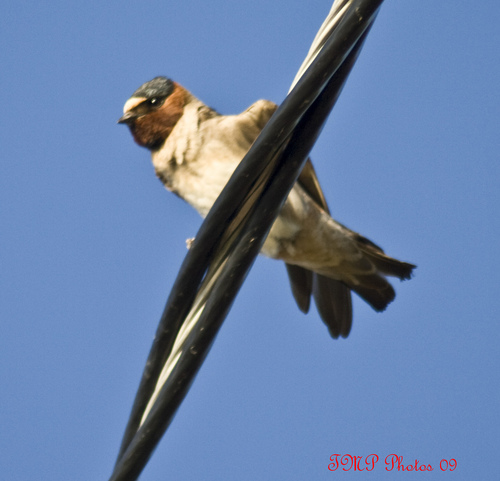
a medium sized bird with a cream belly and a large stout bill
this bird has a short black bill, a black crown, and a white throat, breast, and belly.
a medium sized bird with a light brown under belly, a tiny beak, and long tail feathers.
this bird has a white belly, a brown throat and a black crown.
a medium sized bird that has tones of brown with a short pointed bill
this is a large bird, with a white belly, and compared to its body, a short pointed bill.
the bill is small and pointed, the breast and belly are light brown, and the throat and cheek are chestnut brown.
a multicolored bird with a lighter tan breast and belly, brown throat and a black crown.
a small bird with a red neck and a predominately white underside.
this bird has an orange brown throat and nape, a black crown, and a tan underside.
Species: Cliff Swallow